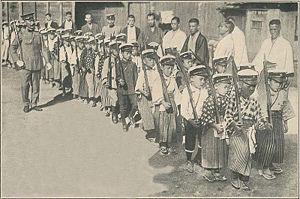
L'ère Taishō est l'ère du Japon qui couvre la période allant du 30 juillet 1912 au 25 décembre 1926 qui correspond au règne de l'empereur Taishō. La santé déficiente de l'empereur a pour conséquence le déplacement du pouvoir politique du vieux groupe oligarchique composé de politiciens âgés vers la Diète du Japon et les partis démocratiques. Cette époque est ainsi considérée comme la période du mouvement libéral connu sous le nom « démocratie Taishō » au Japon. Il est habituel de la distinguer de l'ère Meiji précédente et de la première partie militariste de l'ère Shōwa qui lui succède.